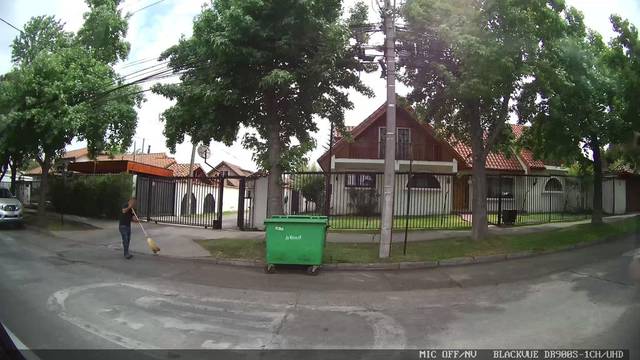
Region: Chile
Coordinates: -33.444, -70.541